Sundarbans East Wildlife Sanctuary

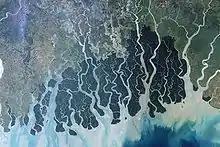
Sundarbans East Wildlife Sanctuary is in the lower right portion of the dark area on the right of this satellite image of the Sundarbans

The Sundarbans East Wildlife Sanctuary is in a low-lying area of flat islands interspersed by a network of waterways. It is situated between the Katka and Supati Kals creeks in the Ganges Delta and is bounded to the south by the Bay of Bengal. The Baleshwari River supplies some freshwater but otherwise the waters are saline, being constantly replenished by the rise and fall of the tide. Sands collect near the mouth of the creeks and is blown into dunes and in their lee, silt accumulates. The altitude of the sanctuary varies between above sea level. The soil is more fertile than that of Sundarbans West Wildlife Sanctuary and Sundarbans South Wildlife Sanctuary because a larger quantity of sediment is deposited here by the River Ganges. As the land is raised by accumulating silt, it gets inundated by the tide less often. The soil pH is mostly between 7.0 and 8.0.